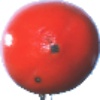
Label: Kaki 1